Turkey Hollow

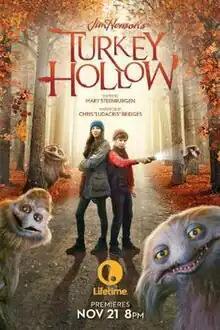
Television release poster

Jim Henson's Turkey Hollow is a 2015 Thanksgiving television film created by The Jim Henson Company and aired on Lifetime on November 21, 2015. The film is directed by Kirk R. Thatcher, adapted by Tim Burns and Christopher Baldi from a story by Jim Henson, Jerry Juhl, and Kirk Thatcher, narrated by Ludacris, and starring Mary Steenburgen, Jay Harrington, Graham Verchere, Genevieve Buechner, Reese Alexander, Gabe Khouth, Peter New, and Linden Banks. The television film was met with mixed reviews.